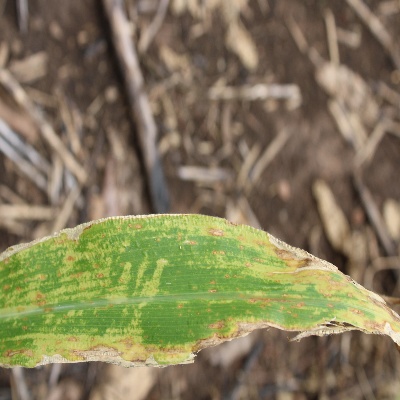
Crop: Maize
Condition: leaf blight